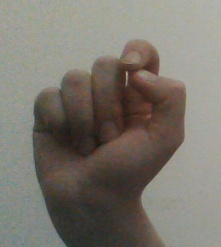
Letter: fa